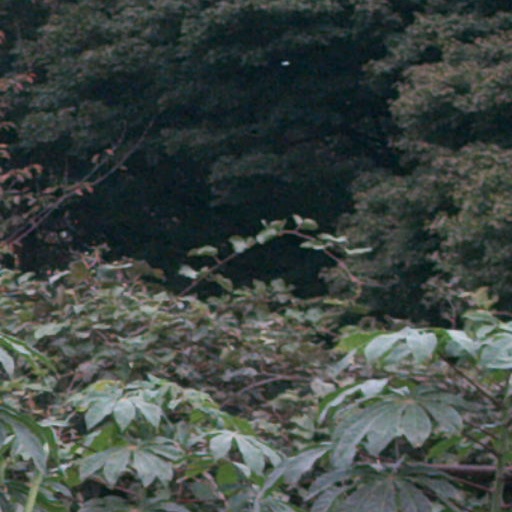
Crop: cassava